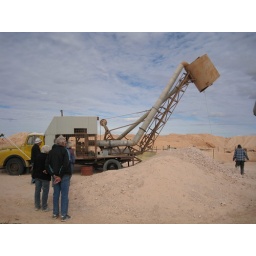
This vaccuum is used to get material above ground for working and for clearing material out of the road below ground.